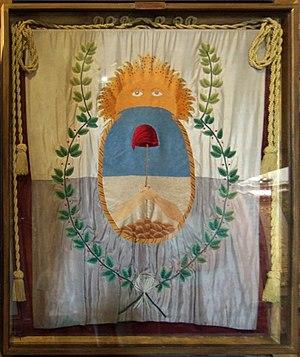
La Guerre d’indépendance de l’Argentine, aussi appelée Guerre des Provinces unies du Río de la Plata est l’ensemble des batailles et campagnes militaires qui, dans le cadre des guerres d’indépendance hispanoaméricaines, eurent lieu en Amérique du Sud et auxquelles prirent part des forces militaires des Provinces unies du Río de la Plata, État qui succéda à la Vice-royauté du Río de la Plata et fut le prédécesseur de la République d’Argentine.